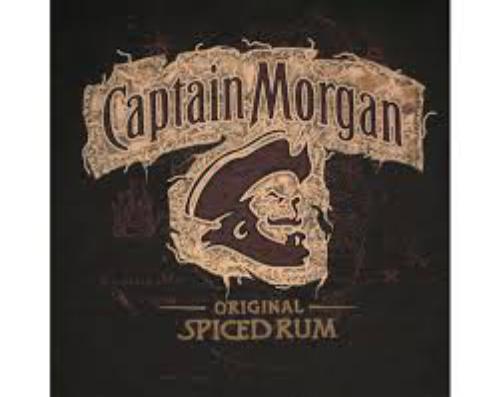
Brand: Captain Morgan
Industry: Food